Aston Martin Vantage (2018)

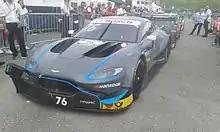

The Aston Martin Vantage DTM is a "Class 1" touring car constructed by the British car manufacturer Aston Martin for use in the Deutsche Tourenwagen Masters. The Vantage DTM was the first Aston Martin DTM car since its entry to the sport from the 2019 season with the joint-development by HWA. Aston Martin Vantage DTM made DTM début ahead of 2019 DTM season under Class 1 regulations.